A259 road

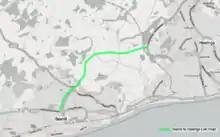
Proposed route of the Bexhill Hastings Link Road

The A259 is a busy two-lane road running along the south coast of England; part is roughly parallel to the A27 road. The A259 runs east from Emsworth in Hampshire, into West Sussex via Chichester, Bognor Regis, Littlehampton, Ferring, Worthing, Lancing, Shoreham-by-Sea, into the Unitary Authority of Brighton and Hove which incorporates Portslade, Hove and Brighton, and on into the East Sussex towns of Peacehaven, Newhaven, Seaford, Eastbourne, Pevensey, Bexhill-on-Sea, Hastings and Rye. Over the border in Kent, it continues through New Romney and Hythe to terminate at Folkestone.